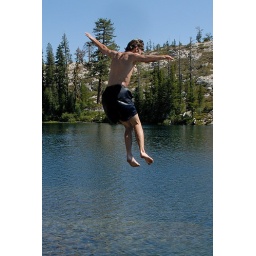
Brett jumping off rock into Long Lake near Serene Lakes-14-2 7-29-07